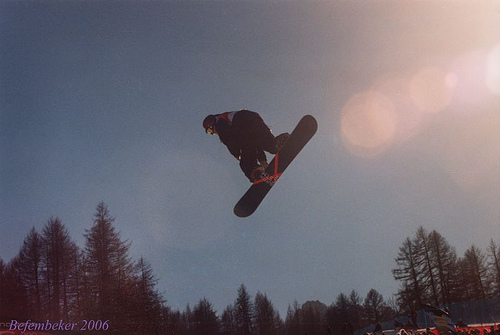
user: Given an image and a question. Answer the question in a short answer. Question: What happens next? Short Answer:
assistant: he land